Royal Horse Guards

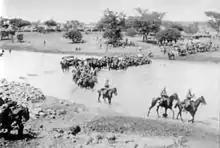
British Cavalry crossing the Tugela River in 1899

On returning to civil duties again in 1795 The Blues were expected to maintain public order in Loughborough and Coventry; developing the doctrinal laws of absolute military necessity. They also patrolled the shoreline for smugglers. The Blues for the most part remained in the East Midlands. In 1788 and 1789 The Blues were required to come to London to mount up the King's Life Guard, as there were inadequate personnel in the Life Guards thanks to reorganization and reform. The lack of recruits threatened the Expeditionary Forces viability in Holland. The Blues were part of a contingent of 3,500 cavalry who departed Northampton with Sir Charles Turner.